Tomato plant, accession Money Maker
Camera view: bottom (45 deg); turntable rotation: 270 degrees
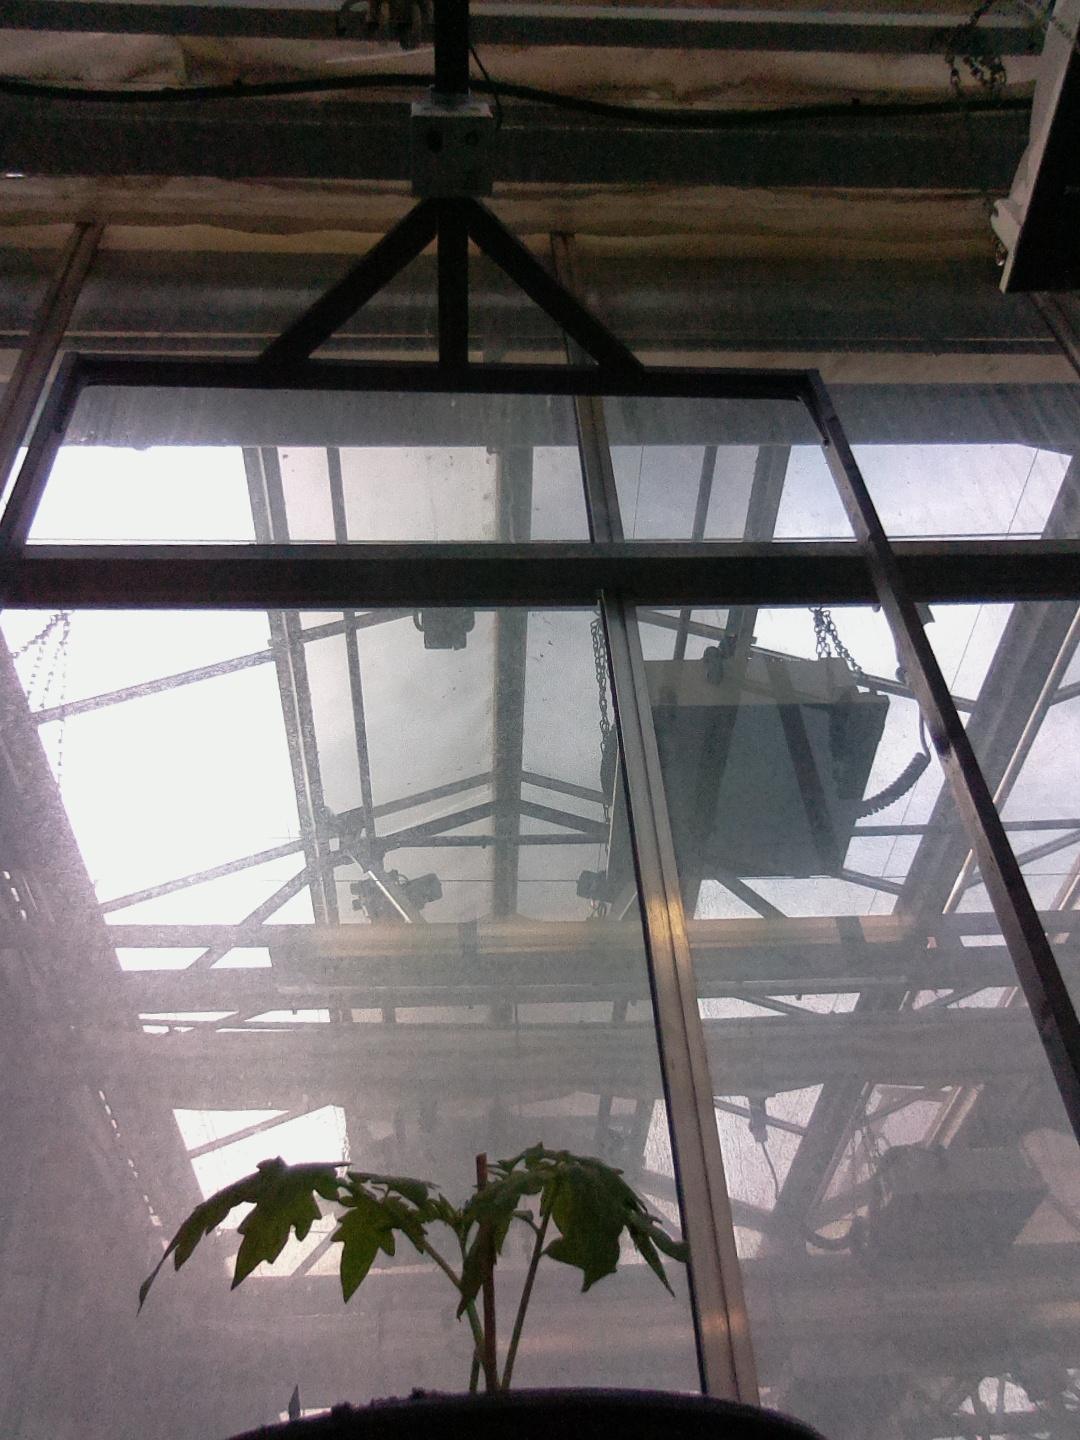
BBCH growth stage 13: 6 of true leaves visible